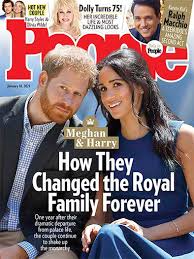
Waste category: paper